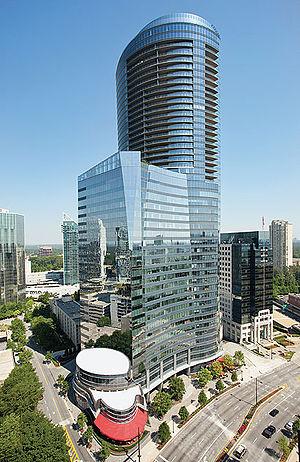
3344 Peachtree est un gratte-ciel situé à Atlanta, dont la construction s'est achevée en 2008.